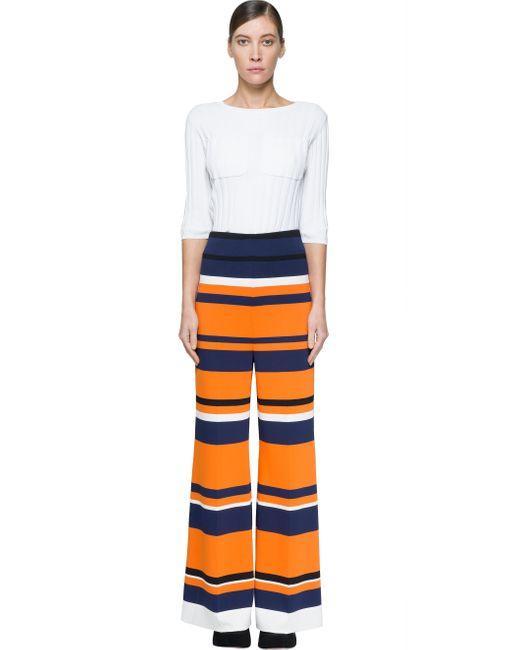
weißes Basic-Oberteil mit Ellbogenärmeln, gestreifte, fließende Hose mit hoher Taille